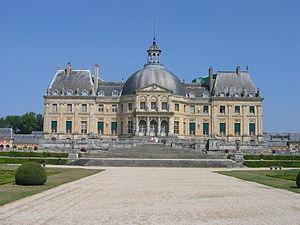
Le XVIIᵉ siècle commença le 1ᵉʳ janvier 1601 et finit le 31 décembre 1700. Il s'étend entre les jours juliens 2 305 813,5 et 2 342 337,5.